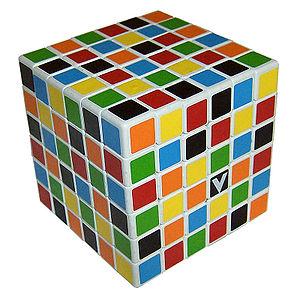
Le V-Cube 6 est la version 6×6×6 du Rubik's Cube. Contrairement au puzzle original, il ne possède pas de cube fixe : les cubes du centre sont libres de se déplacer dans différentes positions. Il a été inventé par Panagiotis Verdes et est produit par sa compagnie Verdes Innovations SA.